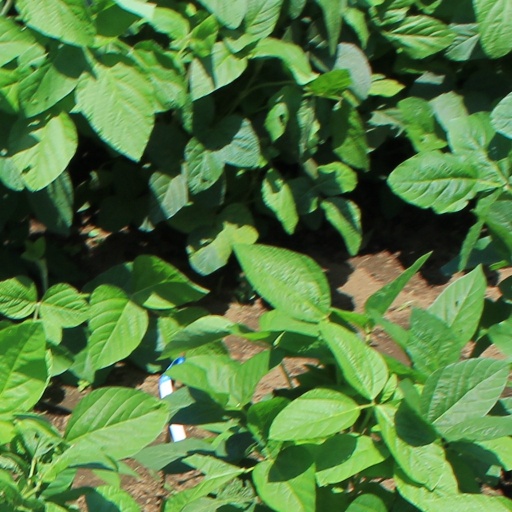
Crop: soybean